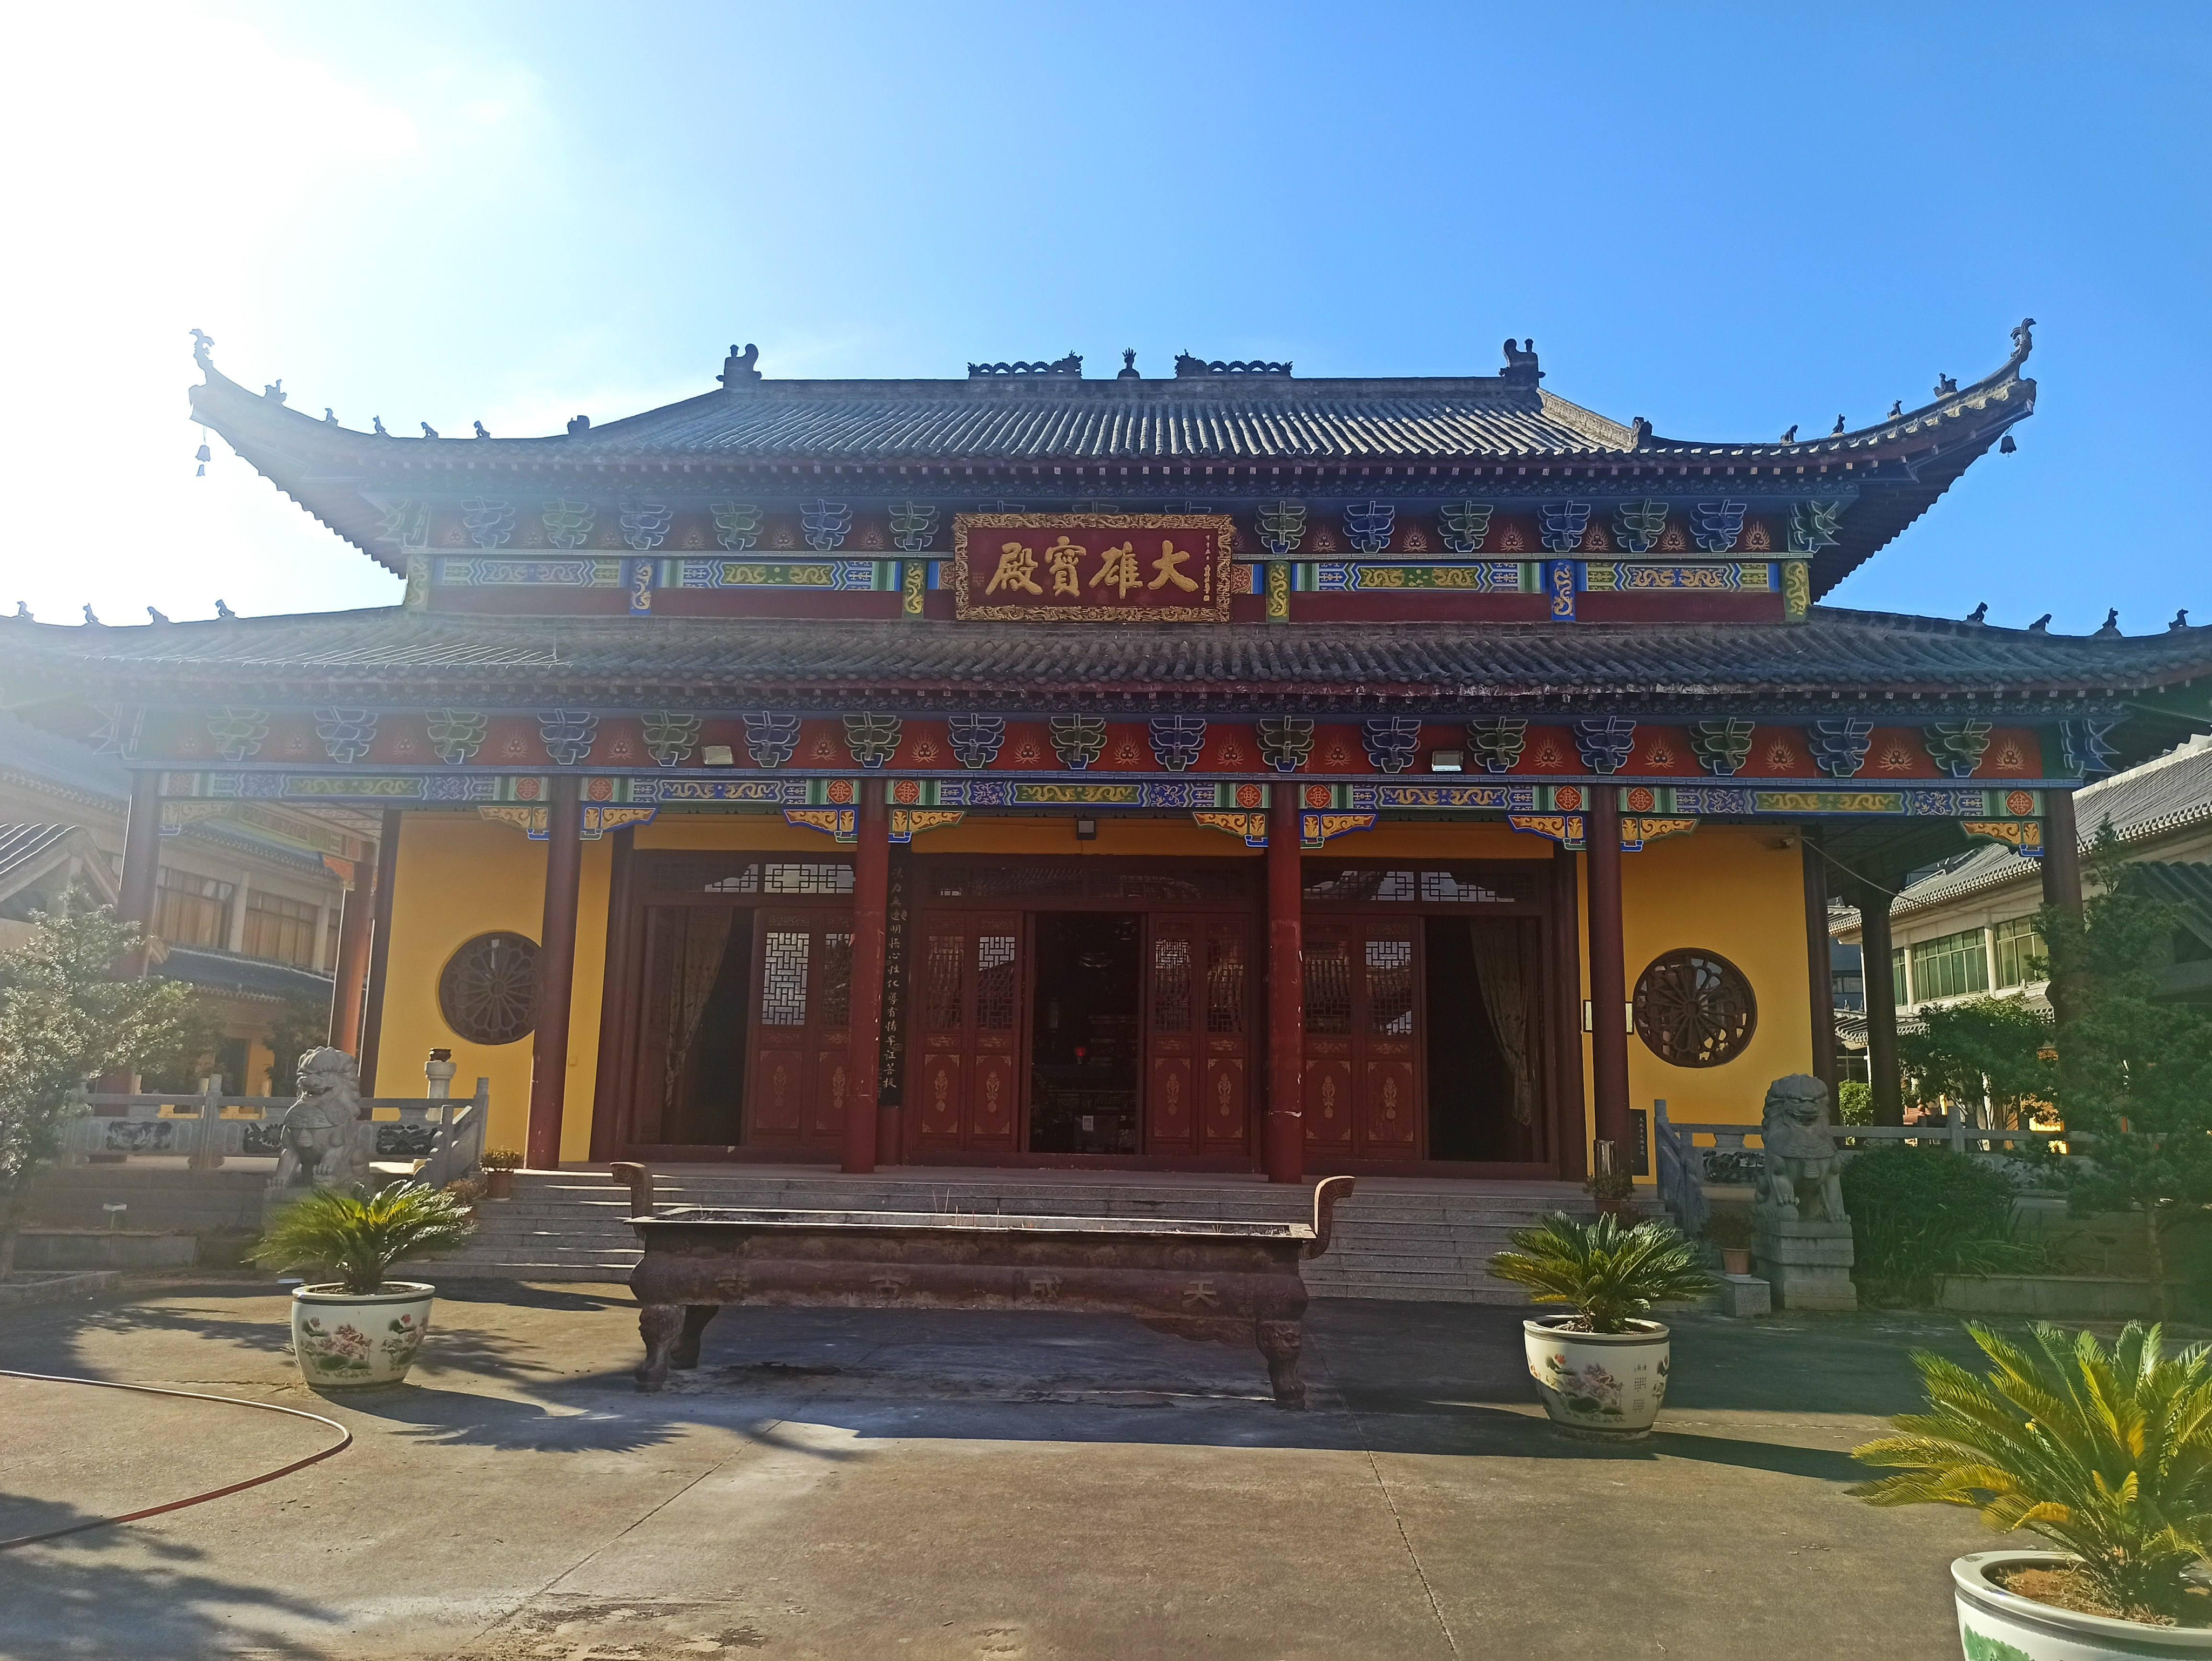
地标名称：天成寺
所在城市：抚州市·临川区